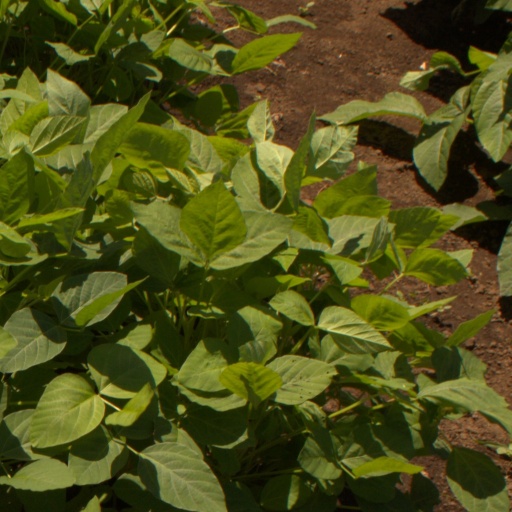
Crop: soybean